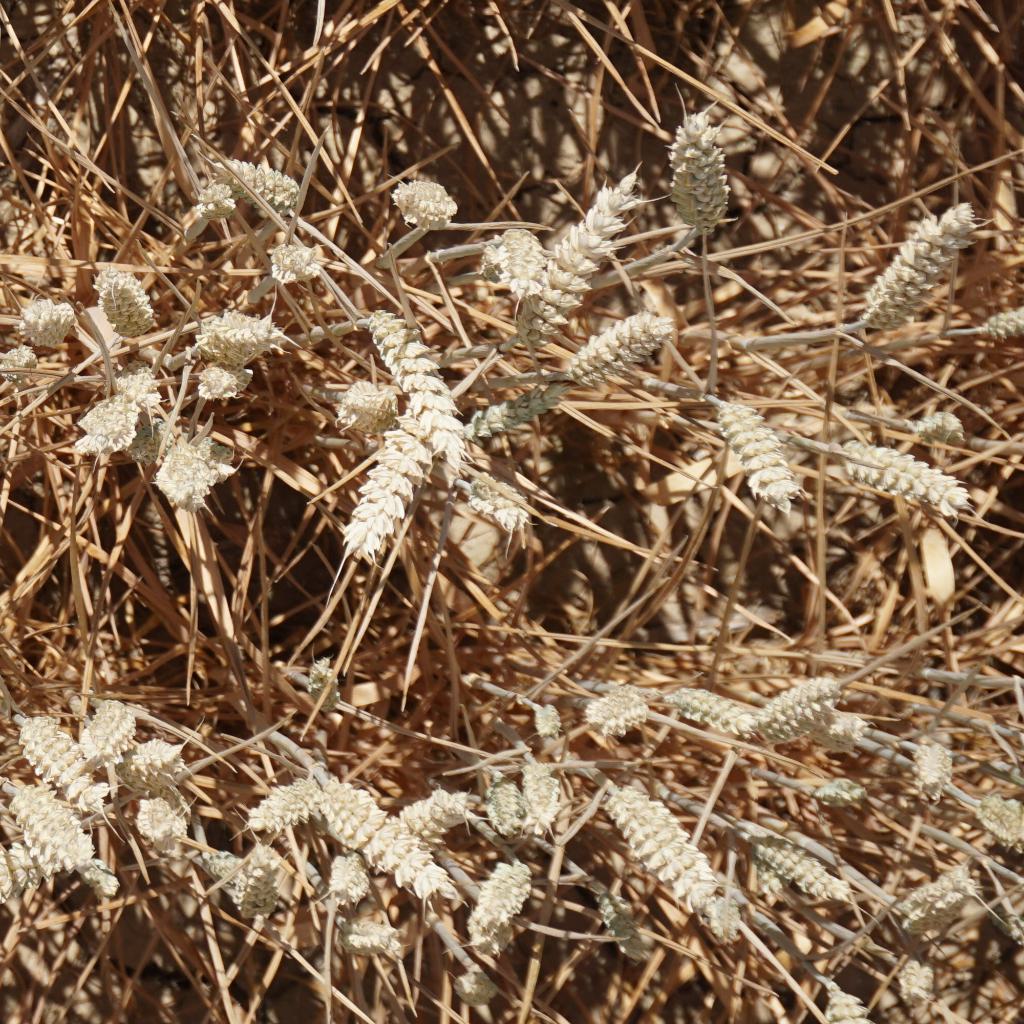
Country: France
Location: Gréoux
Wheat development stage: Filling - Ripening